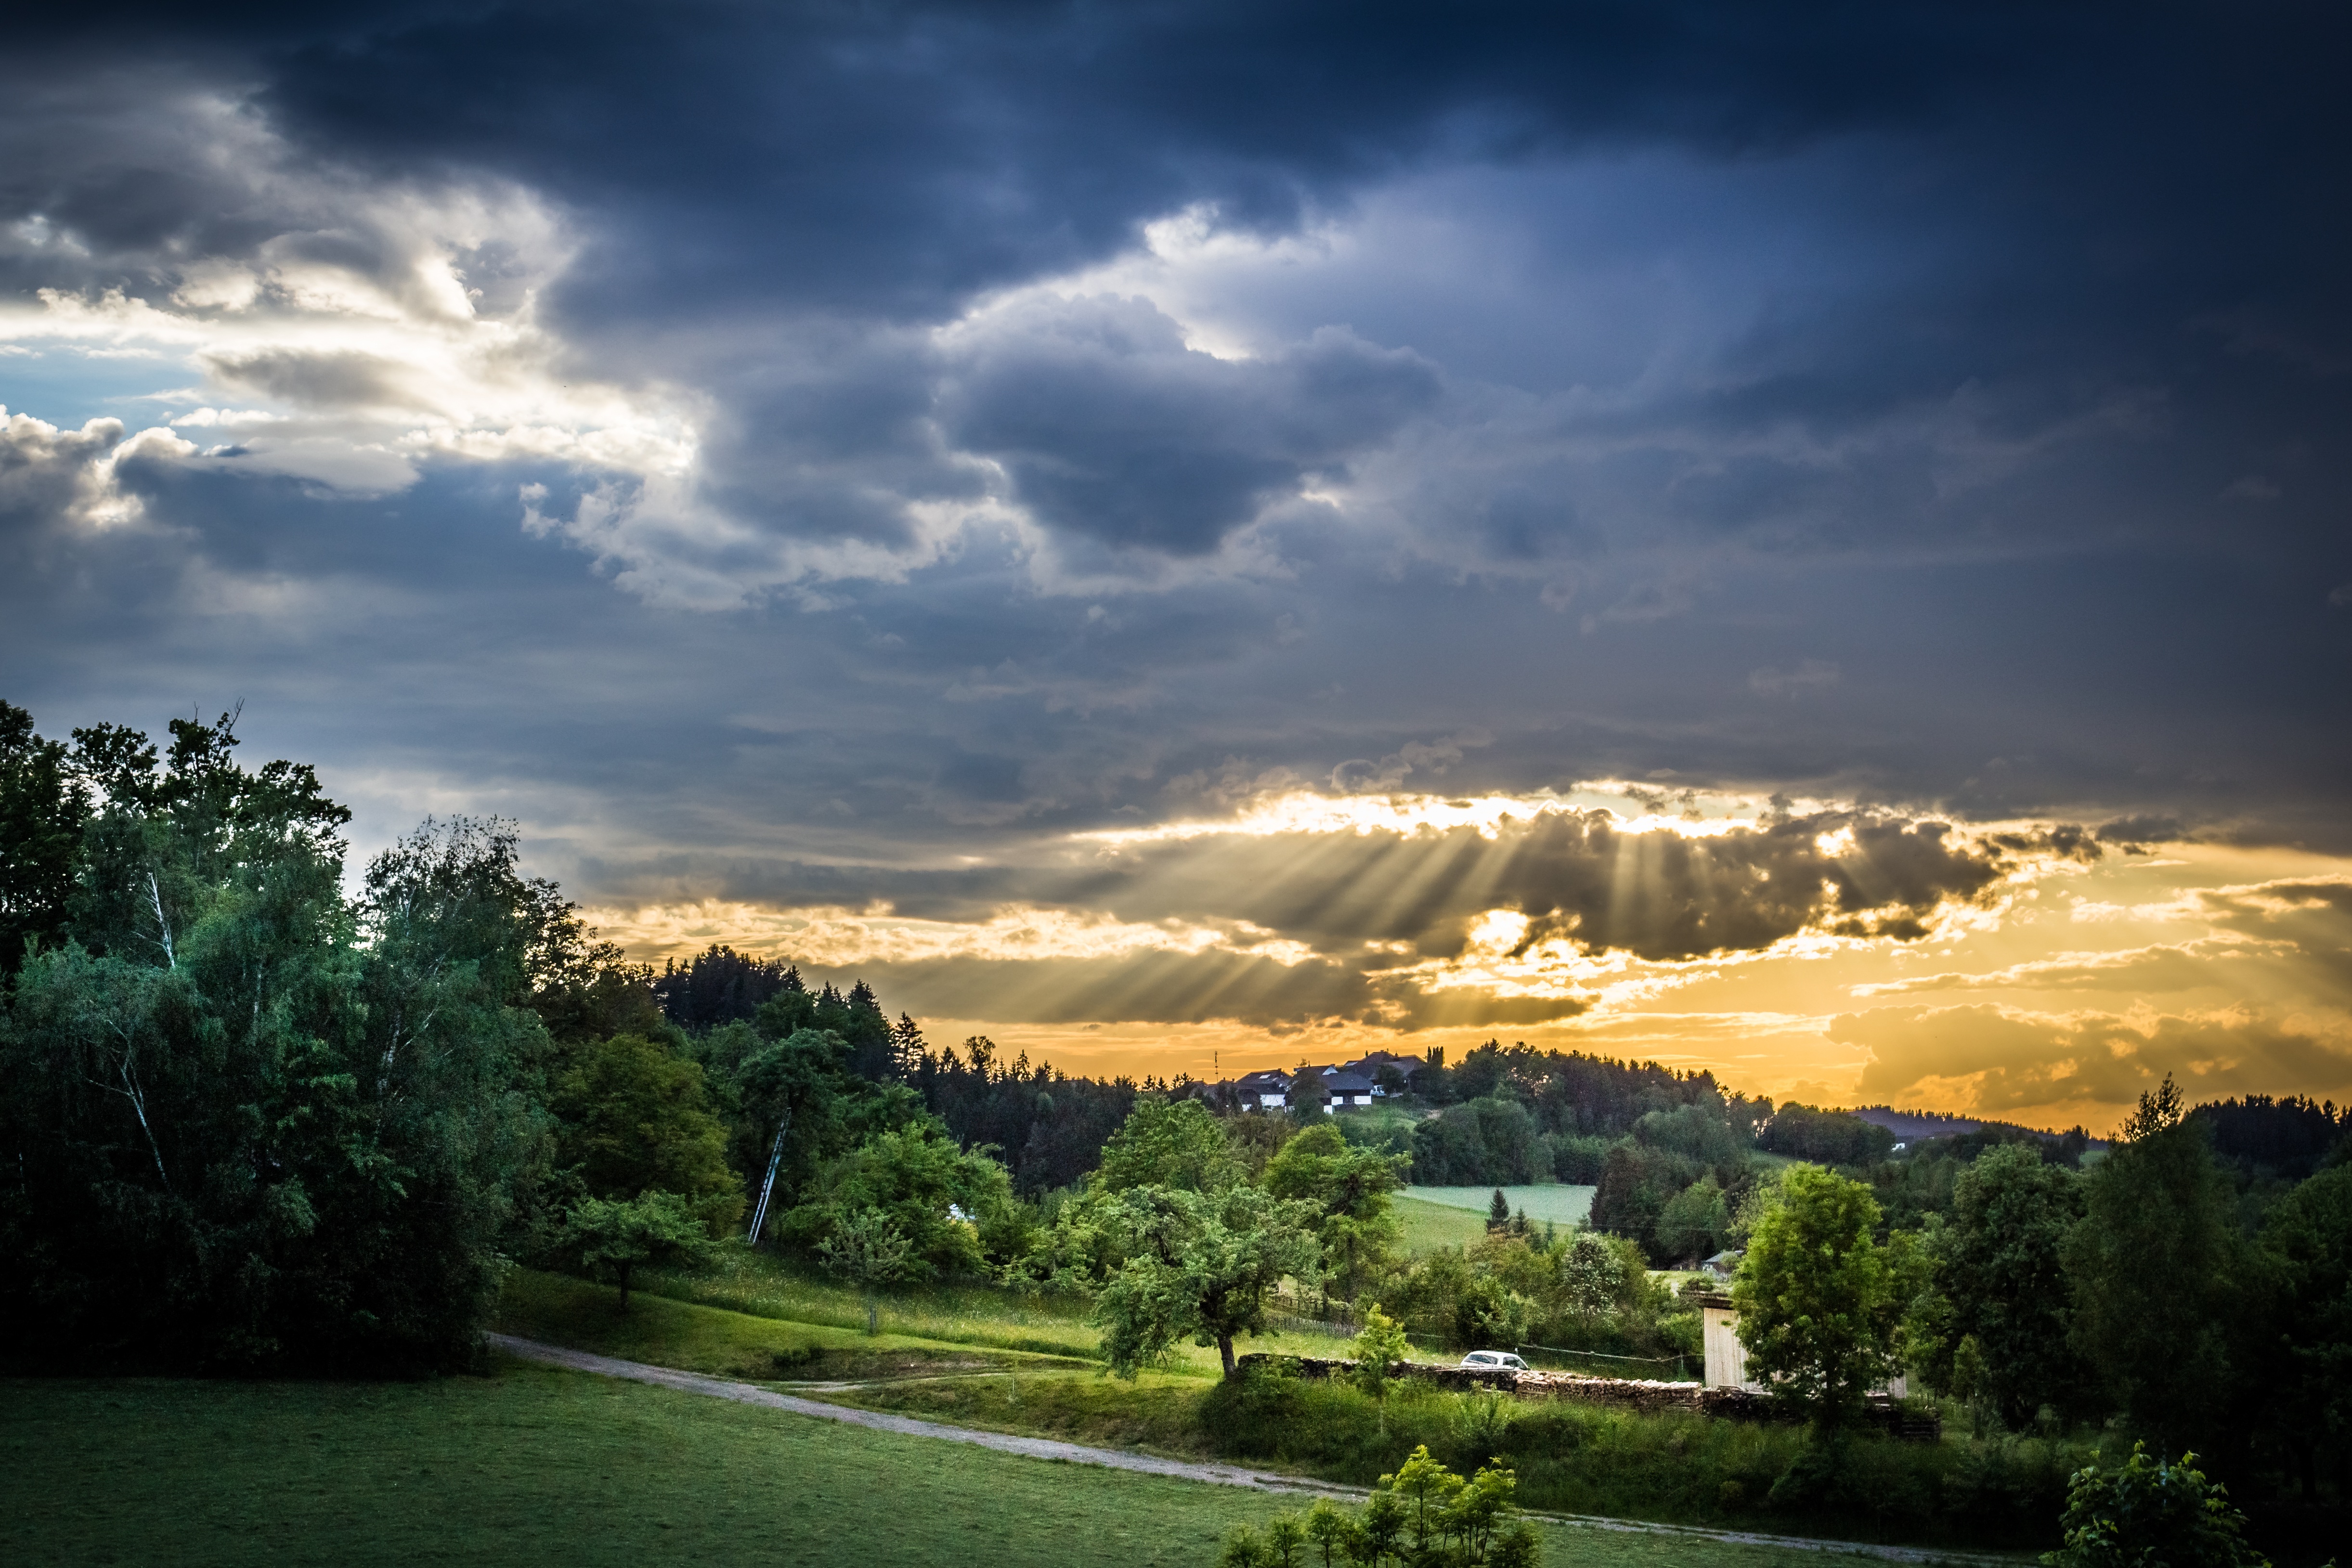
landscape, tree, nature, outdoor, horizon, mountain, cloud, sky, sunset, countryside, sunlight, morning, hill, dawn, mountain range, dusk, environment, idyllic, evening, rural, golden, reflection, shine, scenic, weather, storm, trees, clouds, fields, vegetation, after, rays, dramatic, meteorology, rural area, meadows, meteorological phenomenon, mountainous landforms